William T. Leitch House

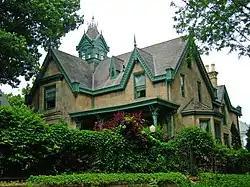

The William T. Leitch House is a well-preserved house built in 1857 a half mile northeast of the capitol square in Madison, Wisconsin. In 1975 it was added to the National Register of Historic Places, as "the best example of mid-19th century Gothic Revival style" in Madison, and for its association with the city mayors and legislator who lived there.